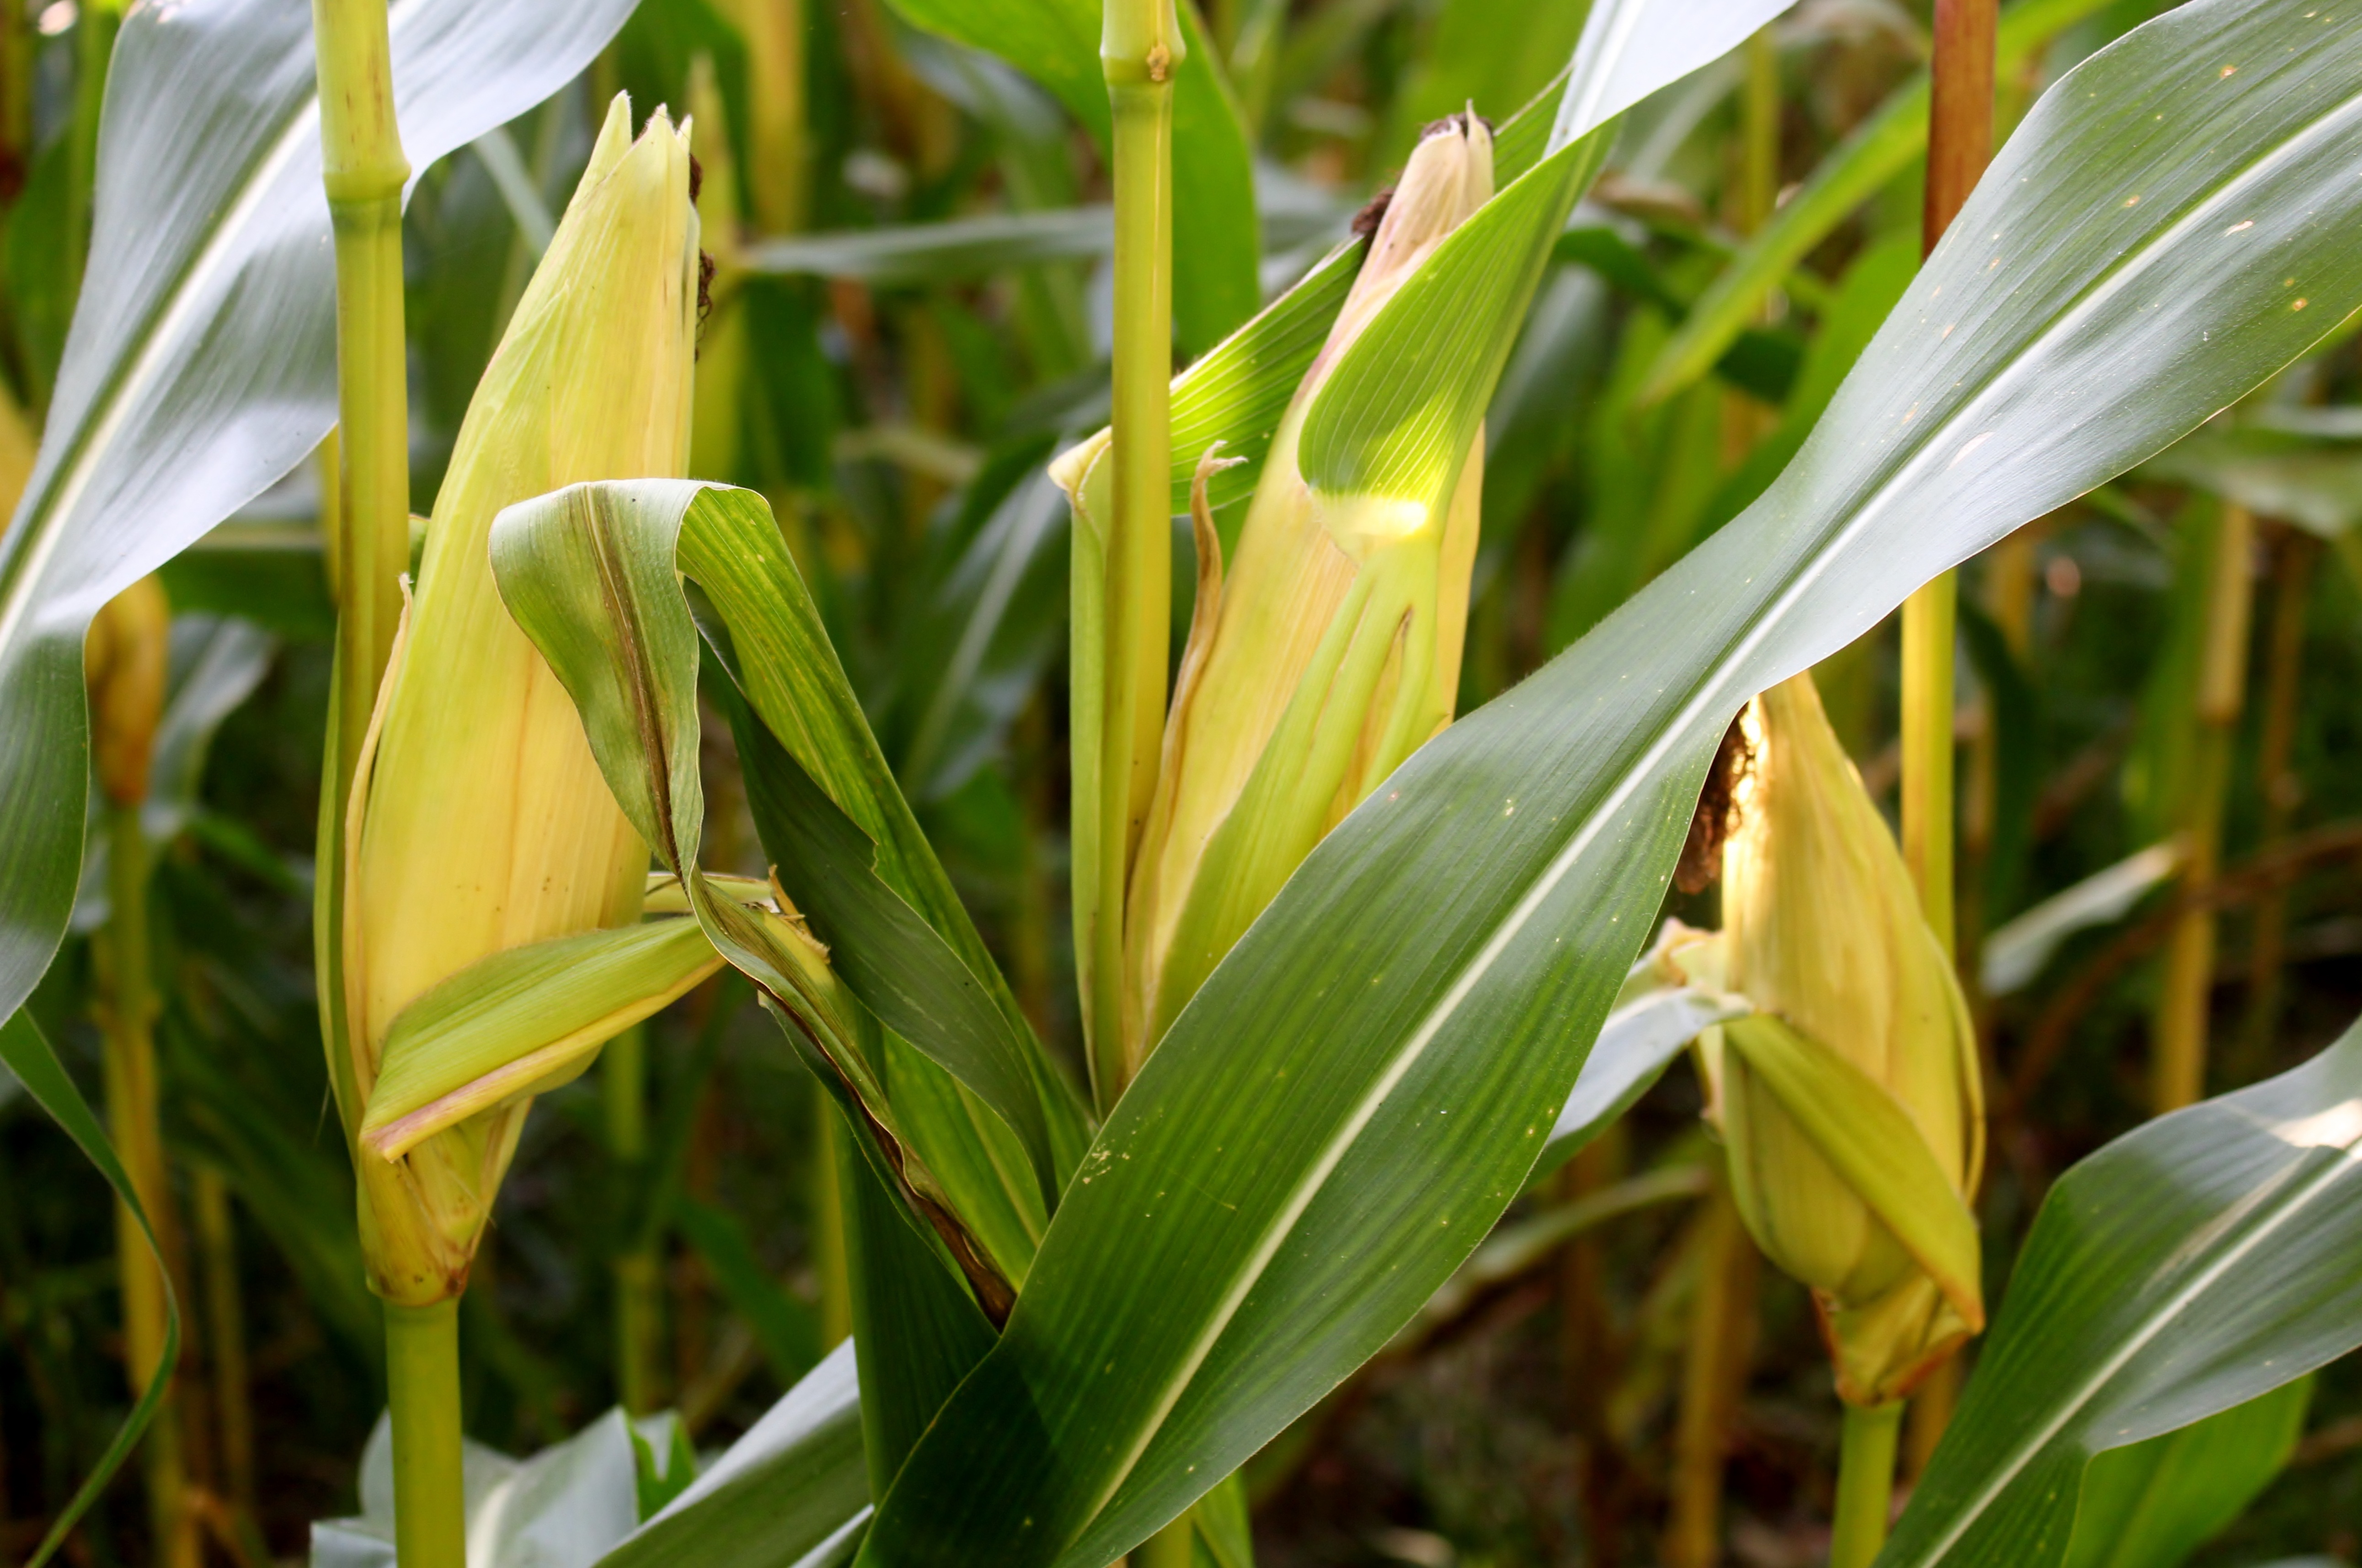
plant, leaf, flower, crop, corn, botany, flora, leaves, cornfield, cereals, maize, corn on the cob, flowering plant, fodder maize, canna lily, grass family, land plant, canna family